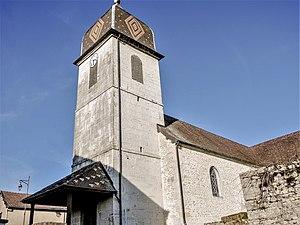
Eglise Saint-Léger de Pompierre-sur-Doubs
Pompierre-sur-Doubs est une commune française située dans le département du Doubs en région Bourgogne-Franche-Comté.